Trần Lập

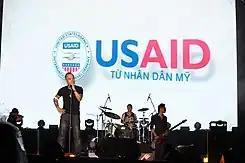
Lập and his band, Bức Tường in 2012

In 2001, Lập announced that Bức Tường would release their debut rock album, titled "Tâm hồn của đá" ("The Soul of Rock") in late September. The following year, the band hosted a live performance of their debut album (this was also their first live performance); it was estimated that about 10,000 people attended the first rock show in Vietnam. Although this show was prepared carefully and was well received, Lập regretted that the show was not as successful as he had expected. The live show was named one of 10 notable Vietnamese cultural events of that year. In the same live show, Bức Tường presented some new songs that would be featured in their second CD, released in late 2001.